Beautiful nuthatch

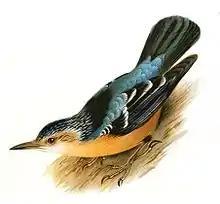
Drawing depicting the main morphological features

Described by Erik Matthysen in his 1998 treatise "The Nuthatches" as a bird that "deserves its name", the beautiful nuthatch has highly distinctive plumage. Its upperparts are black and azure, and it is orange on the underparts. The crown and upper mantle are black, streaked with pale blue and white. The scapulars, back and rump are an azure blue. The greater and medium coverts are black, finely edged with white, forming two narrow ; the flight feathers are black and more or less lined with pale blue. The eyebrow and throat are white and buff and the eye is highlighted by an irregular, dark eyestripe. Under the wing, the white base of the contrasts sharply with gray ; a distinguishing trait when viewing the bird in flight. The iris is reddish-brown or dark brown and the bill is black but for a whitish tinge at the base of the . The lower parts are generally orange-cinnamon. The legs and feet are yellowish-brown, olive-brown or greenish-brown.